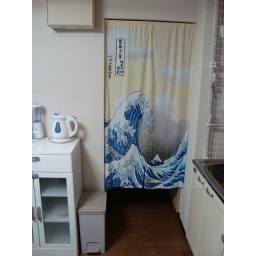
Behind the &amp;quot;noren&amp;quot; (Japanese-style curtain) is the bathroom area. The electricity breakers are under the box on the wall.